Microsporum gypseum

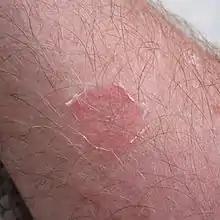
Ringworm lesion on forearm caused by "Microsporum gypseum", incurred from fomite exposure through handling of firewood

The species is keratinophilic and is known for causing diseases on human skin. The genus "Microsporum" contains a number of pathogens to both humans and animals. The diseases it causes is classified as tinea or ringworm, with an adjective prescribing to the afflicted body part. Infection usually occurs as tinea capitis with suppuration and kerion formation. Pus formation can also occur from palpitated hair follicles. The species is ectothrix in terms of hair infection and can infect more than one part of the scalp at a time. The fungus produces hyphal growth at the scalp, and produces fronds (perforating organs) that invade the hair perpendicularly at the cortex near the edge of the cuticles. This can cause hair to be easily removed and dislodged from the scalp. Additionally, individuals with thick dark hair have a tendency to have a more severe inflammatory response. Tinea corporis, as well; this is characterized as an intense inflammatory response resembling a bacterial infection, thus surgical intervention is not needed because inflammation is due to the fungus alone. Also, tinea pedis, or athletes foot is common, while tinea unguium is rare. Additionally tinea manuum, of the thighs may occur as nodular granulomatous perifolliculitis, has been noted with infection of the thighs. Favus, (a severe form of tinea capitis) is rarely seen to be caused by this fungus. However the most common cause in humans seems to be tinea capitis and tinea corporis. As such clinical manifestations are localized to localization of contact. Transmission from animals to humans is supported; especially in those constrained to agricultural work. Handlers of laboratory animals, including guinea pigs, cats, and rabbits can also be at risk of contracting the fungi if the animals were predisposed to a certain area. The fungus infects animals that associate themselves with soil on a repeated basis. So as such animals like cattle are commonly affected but horses, rodents, monkeys and dogs have a tendency to acquire it. Entry of the fungus or contraction of one or more of these diseases is caused by deposition on human skin, and contact with soil is usually the primary cause of infection. Quantitatively, animal or humans must acquire at least ten fungal spores on a keratin rich surface in order to acquire an infection. Additionally of the mating types, the positive strain is more pathogenic then the negative strain. Identification is usually classified on the appearance of the fungus on the host via a sample culture. Both "M. gypseum" and "M. fulvum" have been commonly isolated from patients with human infections of the disease. Human to human transmission is known to occur.